Pi Lambda Phi

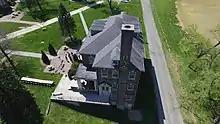
The Pi Lambda Phi house at Roanoke College's Virginia Lambda Kappa Chapter

The Elimination of Prejudice is the fraternity's official philanthropy. The non-profit organization was founded in 1996, and is headquartered in Berea, Ohio. The Elimination of Prejudice works to set the conditions for sensitive societal conversations to take place, and promotes the principles of equality and inclusiveness to the widest possible audience. It holds video and essay contests, and runs youth-based educational programs and retreats. The Elimination of Prejudice raises money to fund the aforementioned programs and others. Presently, the Elimination of Prejudice is active on 31 college campuses and universities, and works with nearly 1,000 students in the U.S. and Canada.